Robert Drummond of Carnock

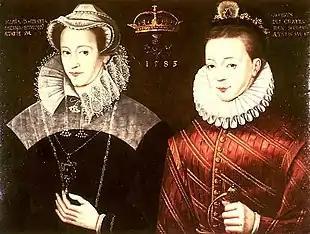
A double portrait at Blair Castle of Mary, Queen of Scots and James VI by an anonymous artist dated 1583 may reflect plans for Mary to return to Scotland and rule in "association" with her son

Sir Robert Drummond of Carnock (died 1592) was Master of Work to the Crown of Scotland from 1579 to 1583. This was the responsibility for building and repair of palaces and castles. His appointment was made to be "as Sir James Hamilton of Finnart had it."